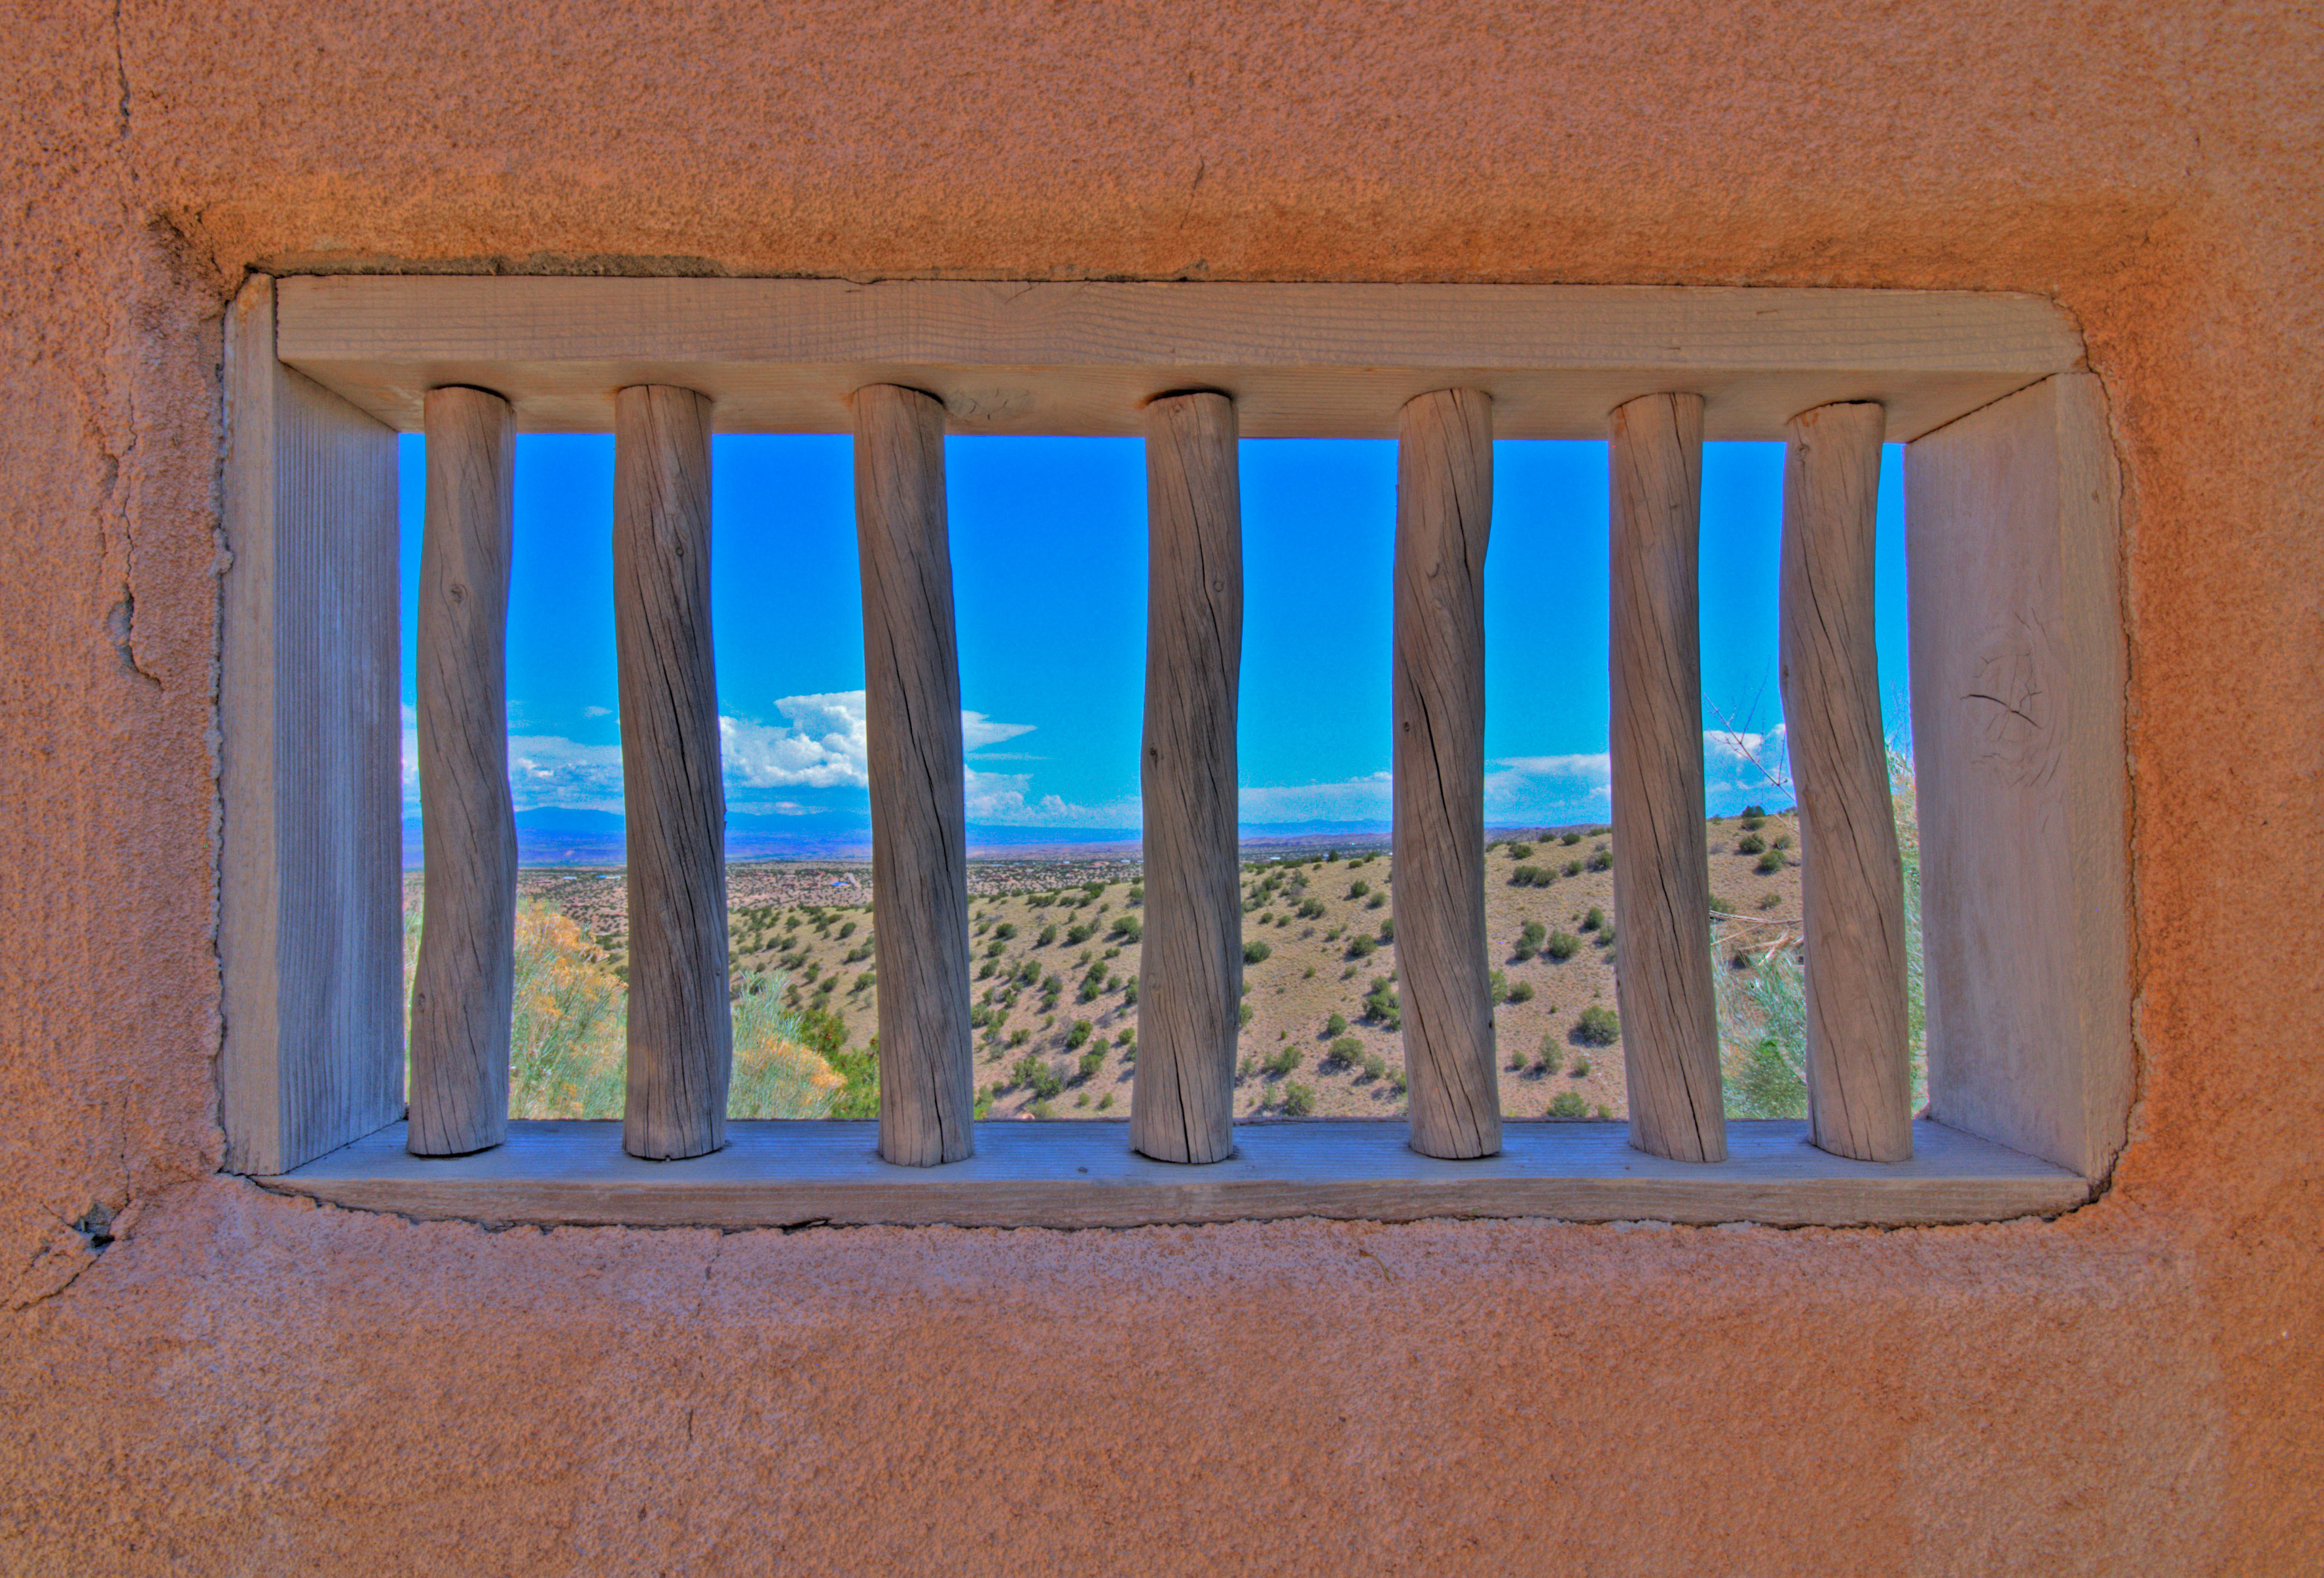
wood, window, glass, wall, green, color, blue, material, interior design, shape